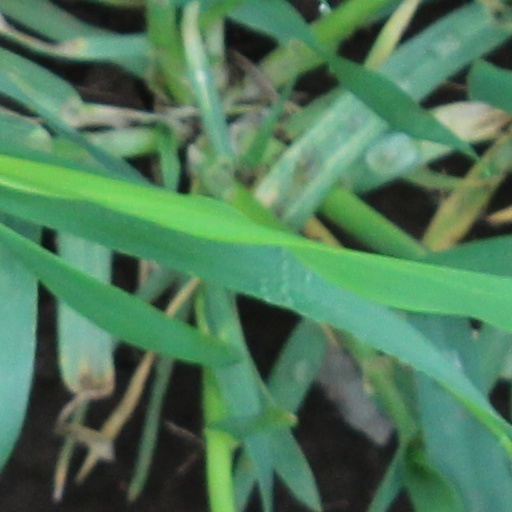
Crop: wheat